FAAM Airborne Laboratory

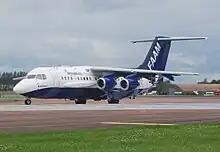
FAAM aircraft BAe 146 G-LUXE at RAF Fairford in 2012

The FAAM Airborne Laboratory is an atmospheric science research facility. It is based on the Cranfield University campus alongside Cranfield Airport in Bedfordshire, England. It was formed by a collaboration between the Met Office and the Natural Environment Research Council (NERC) in 2001.